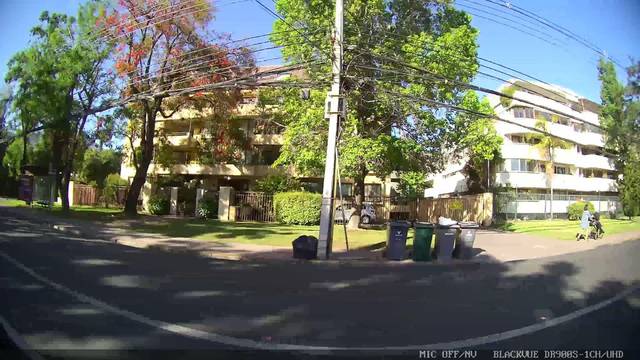
Region: Chile
Coordinates: -33.389, -70.574